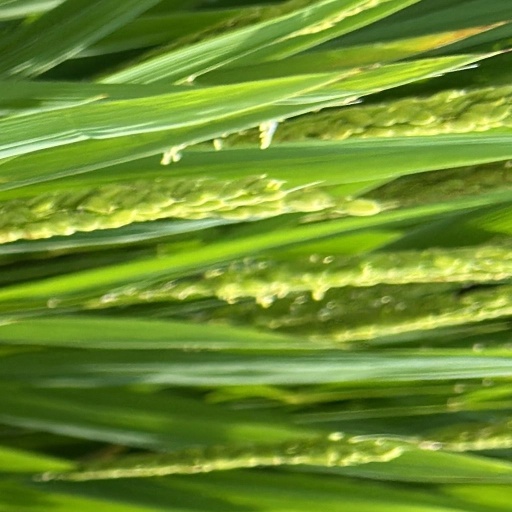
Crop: rice